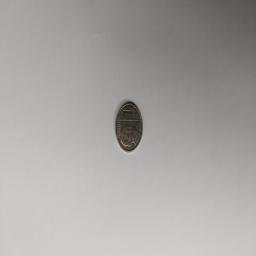
Label: 1_New_Front